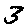
Label: 3